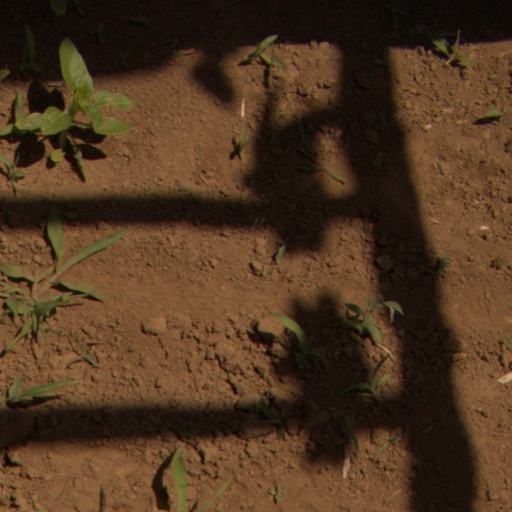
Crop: Jerusalem artichoke